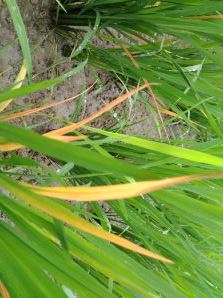
Disease: Tungro